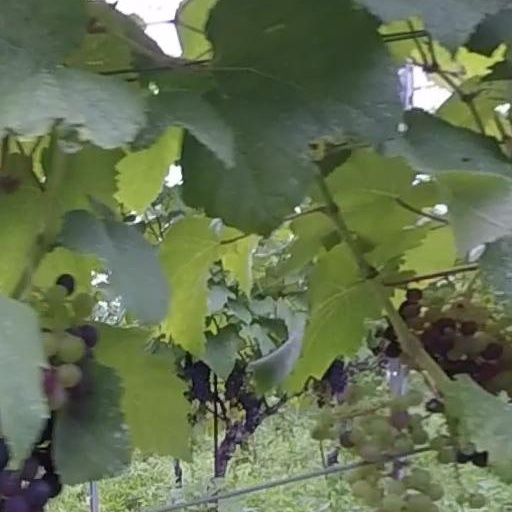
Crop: grape